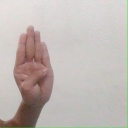
अक्षर: ब